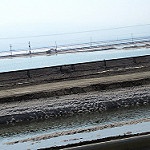
Scene: Outdoor